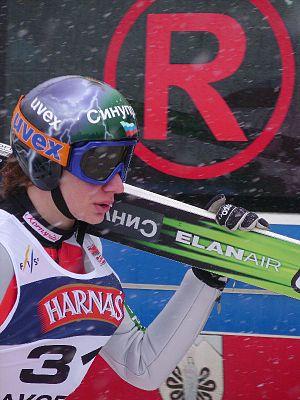
Denis Aleksandrovich Kornilov est un sauteur à ski russe. Il a obtenu trois podiums par équipes en Coupe du monde dont il participe depuis la saison 2003-2004, participé à trois Jeux olympiques et sept championnats du monde.